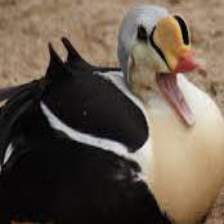
Species: KING EIDER
Scientific name: SOMATERIA SPECTABILIS
ImageNet parent category: drake